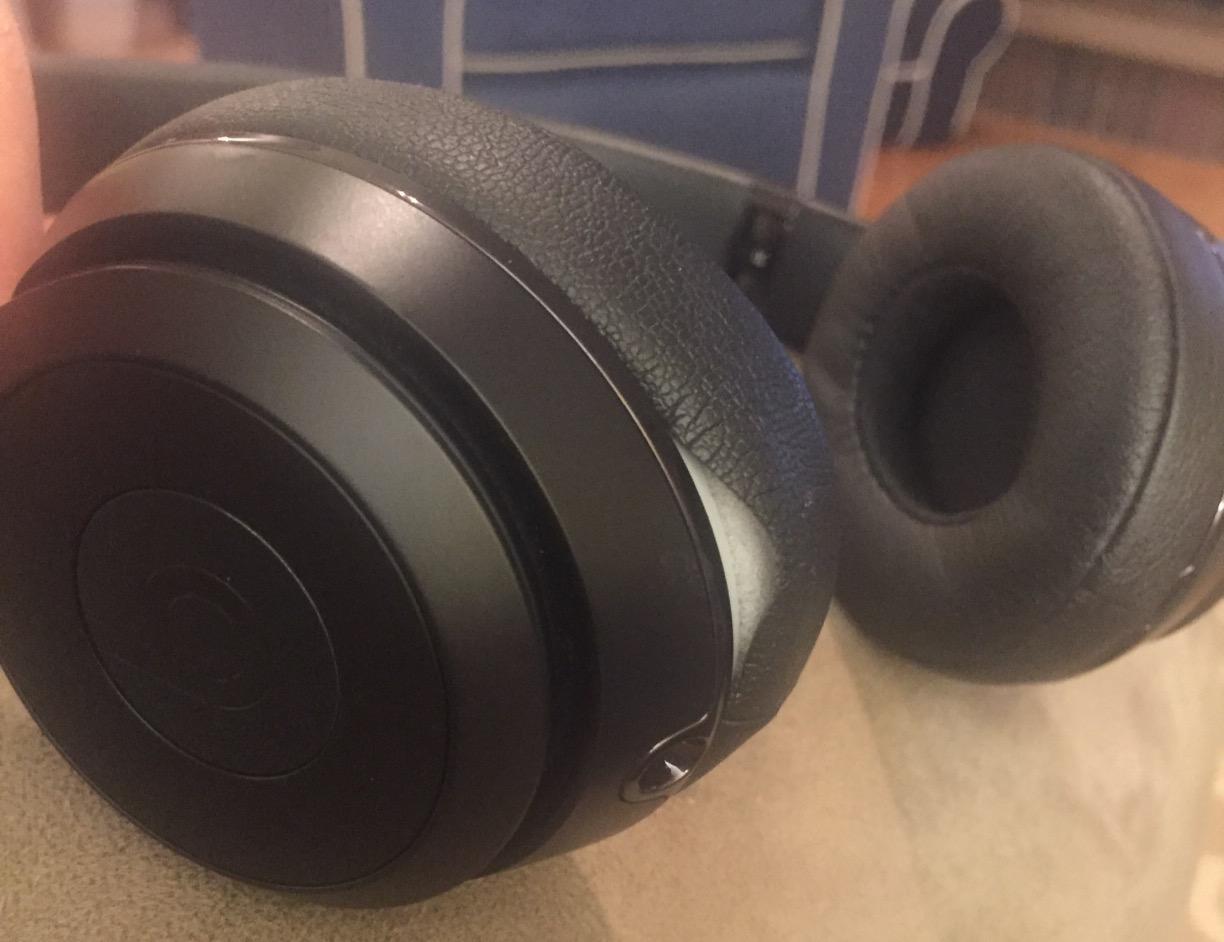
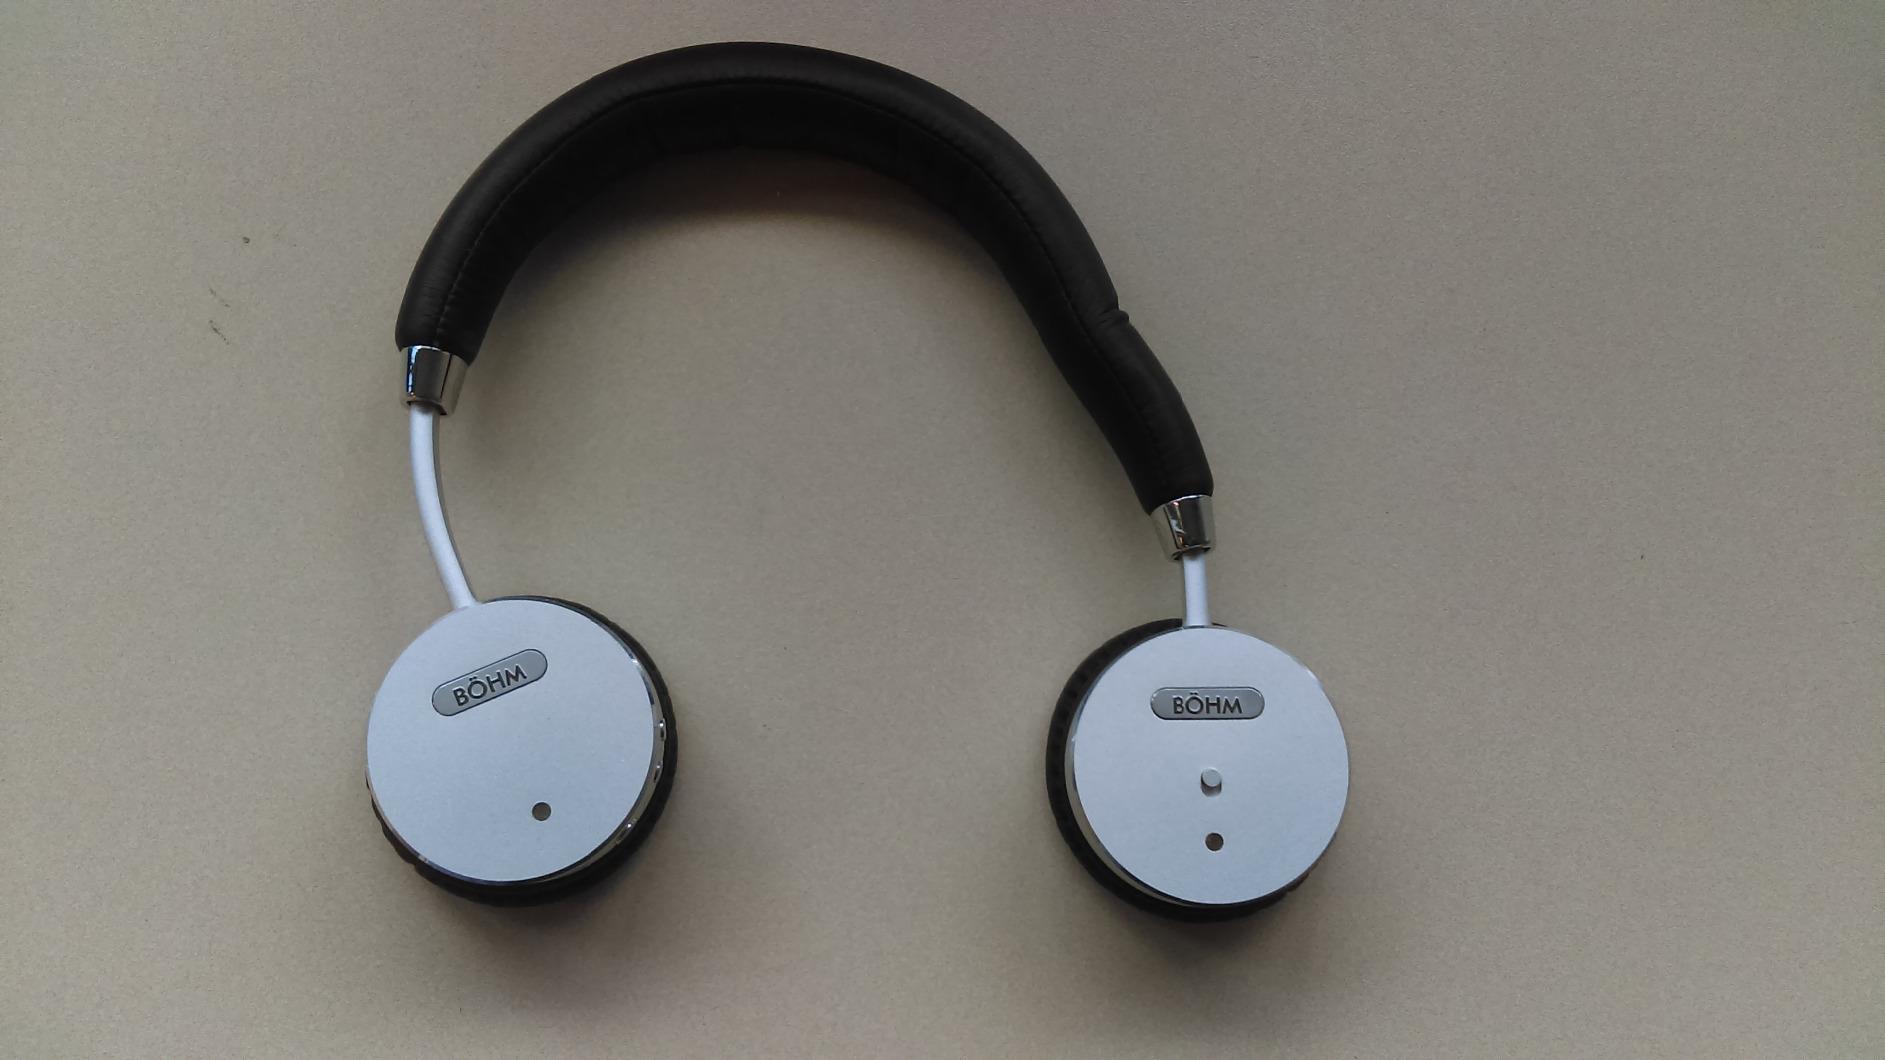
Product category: headphones
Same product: no